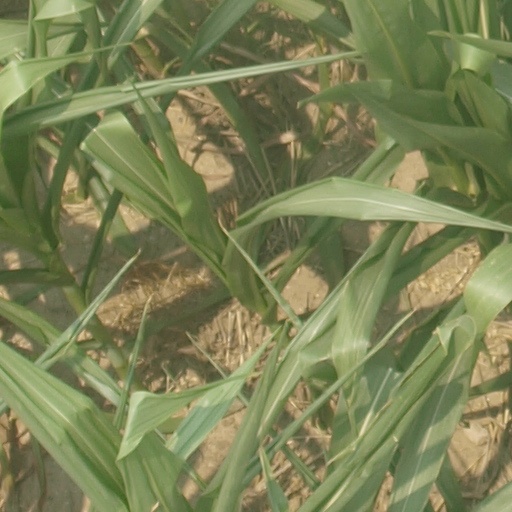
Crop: maize; corn